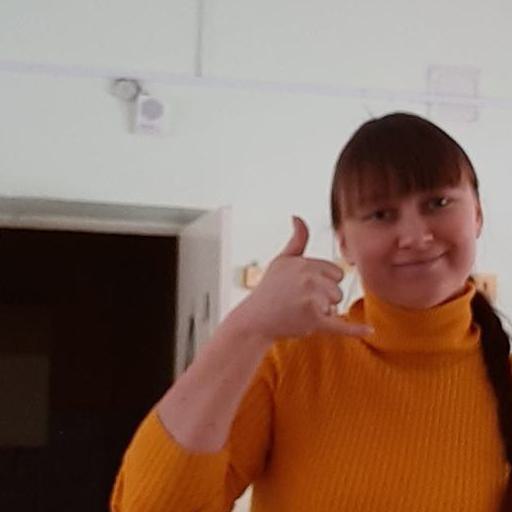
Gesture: call